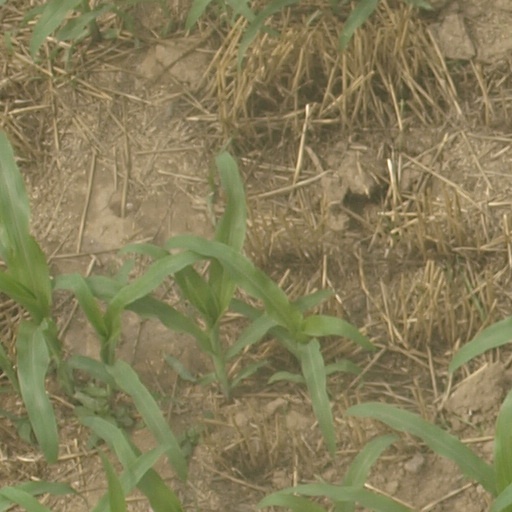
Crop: maize; corn